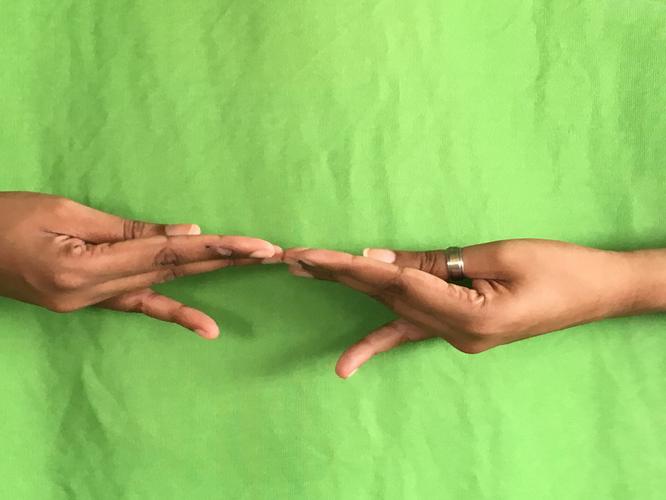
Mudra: Khatva
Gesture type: double_hand